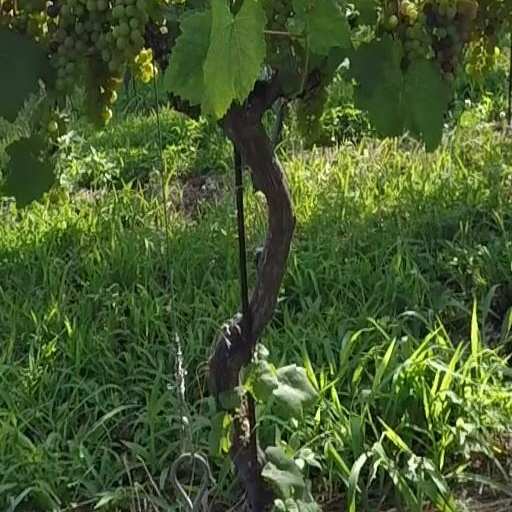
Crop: grape